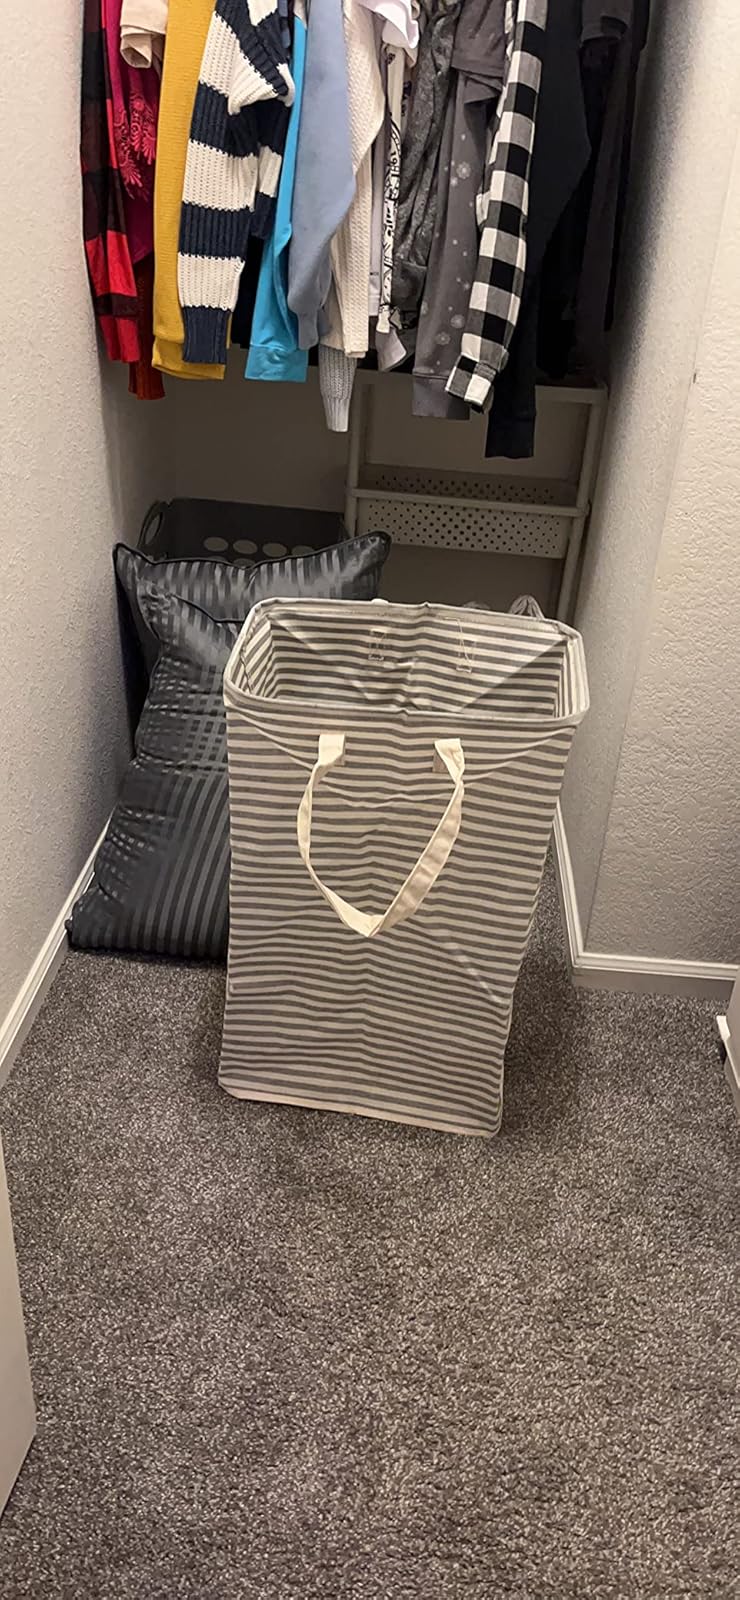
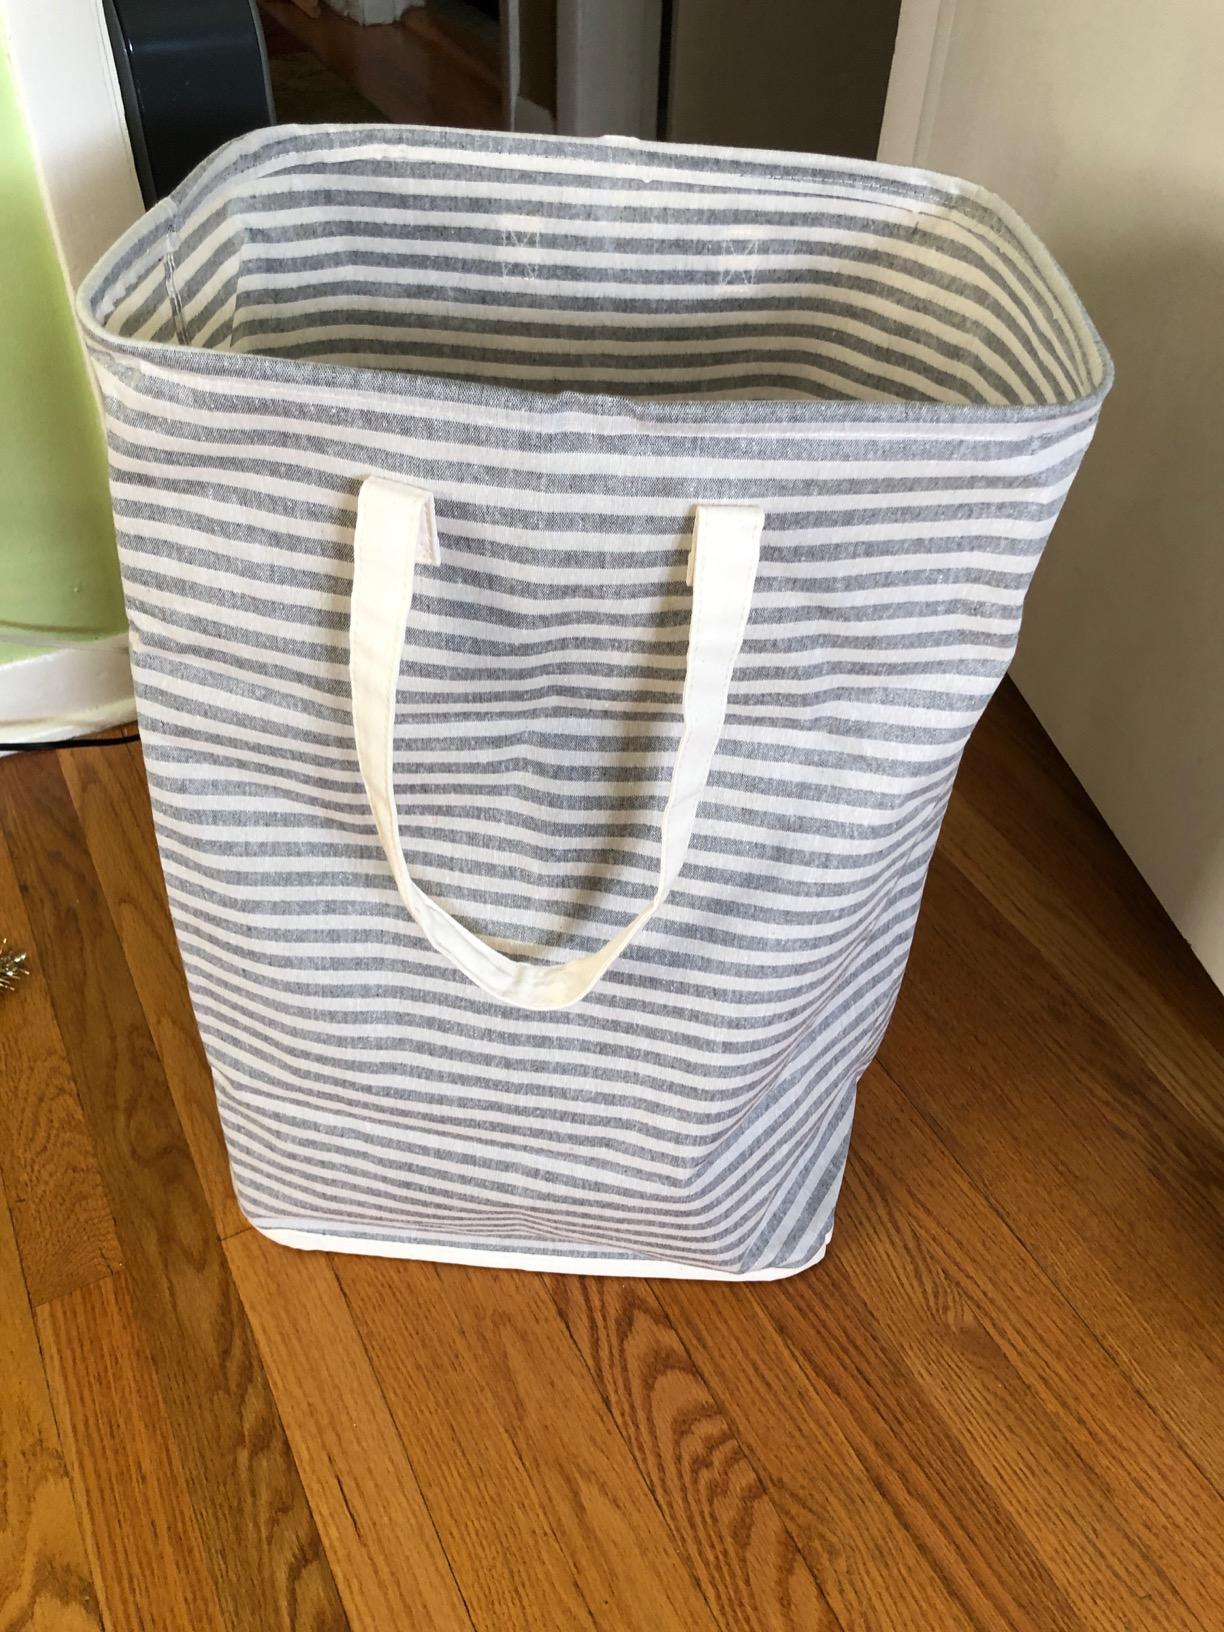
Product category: items_hamper
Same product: yes